Kathiawar

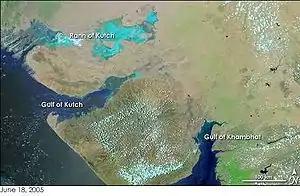
Saurashtra between Gulf of Kutch and Gulf of Khambat. Image NASA Earth Observatory.

The natural vegetation on most of the peninsula is xeric scrub. A range of low hills known as the Gir Hills occupies the south-central portion of the peninsula. The highest of these is Girnar. The hills are home to an enclave of tropical dry broadleaf forest.